Idiospermum

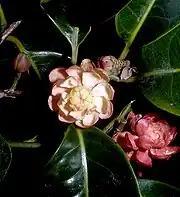

The flowers may be solitary or in a panicle, produced either terminally or in the leaf axils. They are sessile (without a stem) and measure about wide when fully open. All floral organs − bracts, tepals, stamens, staminodes and carpels − are spirally arranged and there is no clear distinction between sepals and petals. The tepals are numerous with up to 52 per flower. The stamens number 13 to 15, and arch forward over the opening of the floral cup; the stigma lies well below the stamens and staminodes. The morphology of the gynoecium (the female parts of the flower that receive pollen and produce fruit) seen in the populations north of the Daintree River differ from that seen in populations south of Cairns (see Distribution and habitat). More than half of those in the north have been found to lack carpels (the structure that contains the ovary), and the remainder have one or (very rarely) two carpels. On the other hand, all those from the south have at least one carpel, most have two, and some have up to five.